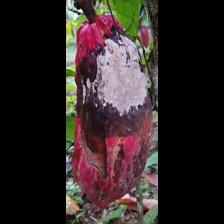
Label: moniliophthora